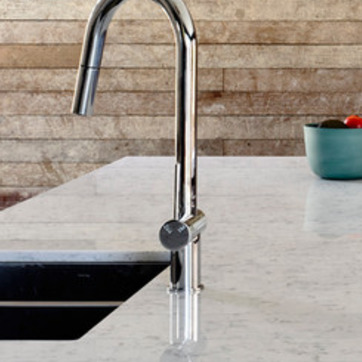
Material: metal